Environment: real
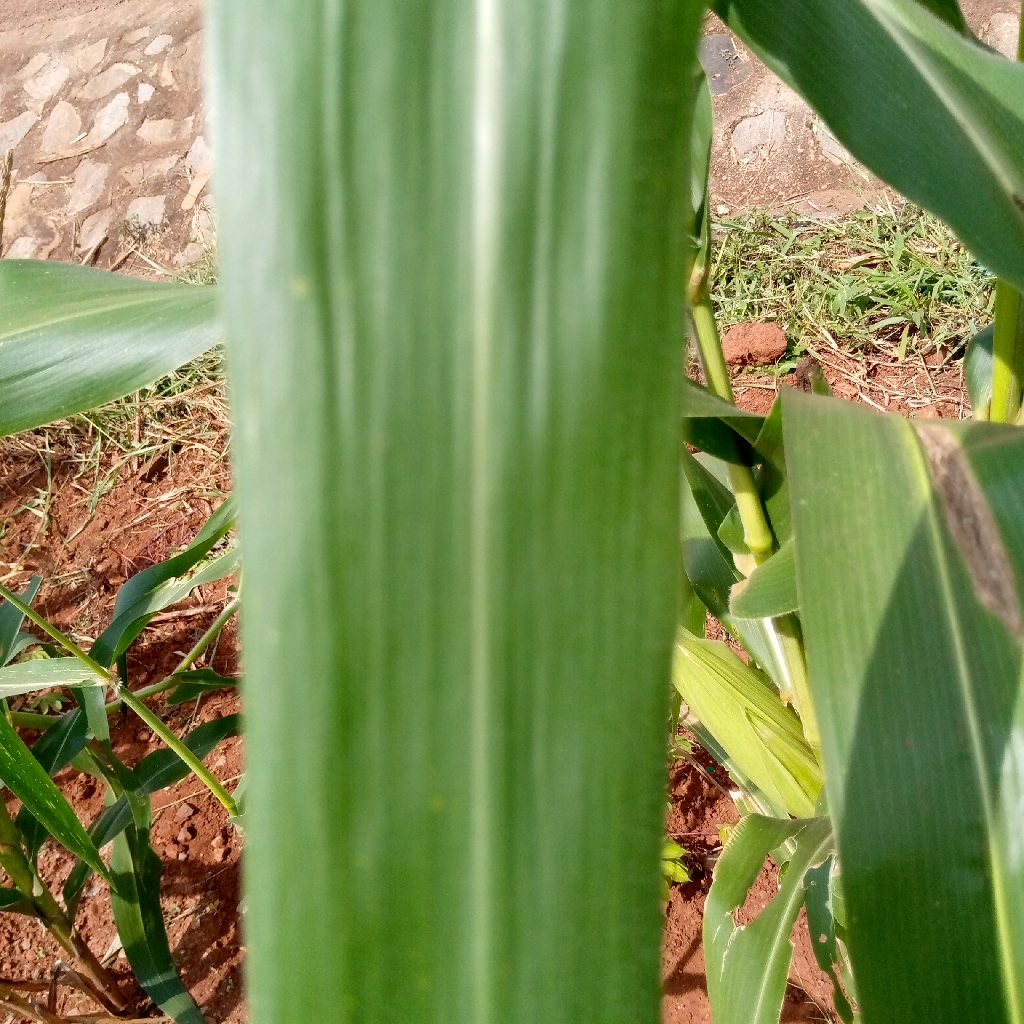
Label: healthy